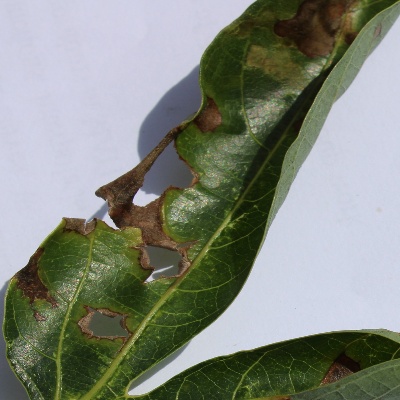
Crop: Cassava
Condition: bacterial blight